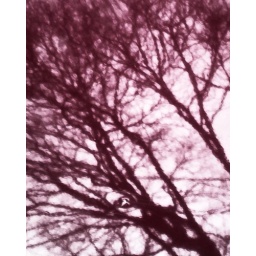
14 tree relected in red car 02